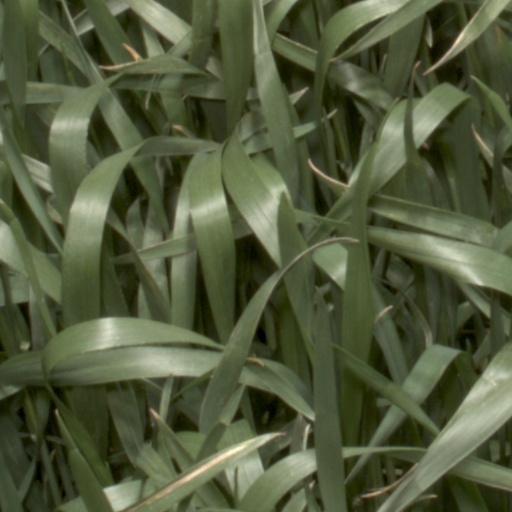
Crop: wheat